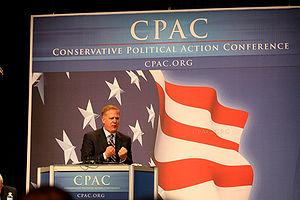
La Conservative Political Action Conference est une réunion politique organisée par les conservateurs américains. Elle a lieu chaque année aux États-Unis et rassemble jusqu'à 10 000 participants.